House of Pacific Relations International Cottages

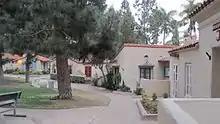
Several of the cottages in 2009

The House of Pacific Relations International Cottages is a complex of cottages in Balboa Park in San Diego, California. Built for the 1935 California Pacific International Exposition, they currently house 34 groups that "promote multicultural goodwill and understanding through educational and cultural programs". Groups that do not have their own cottage meet in the nearby Hall of Nations. The United Nations Association of San Diego operates separately out of the neighboring United Nations Building.